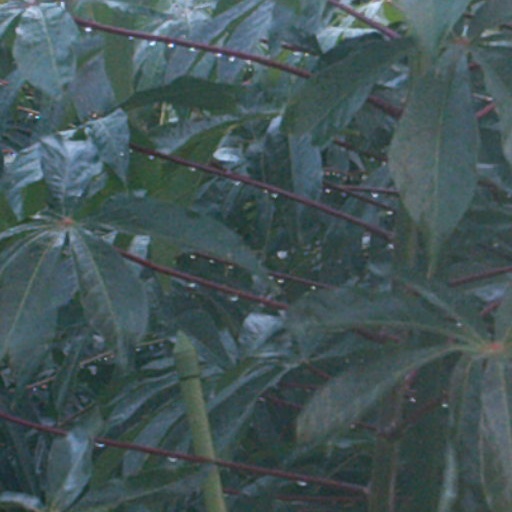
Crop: cassava